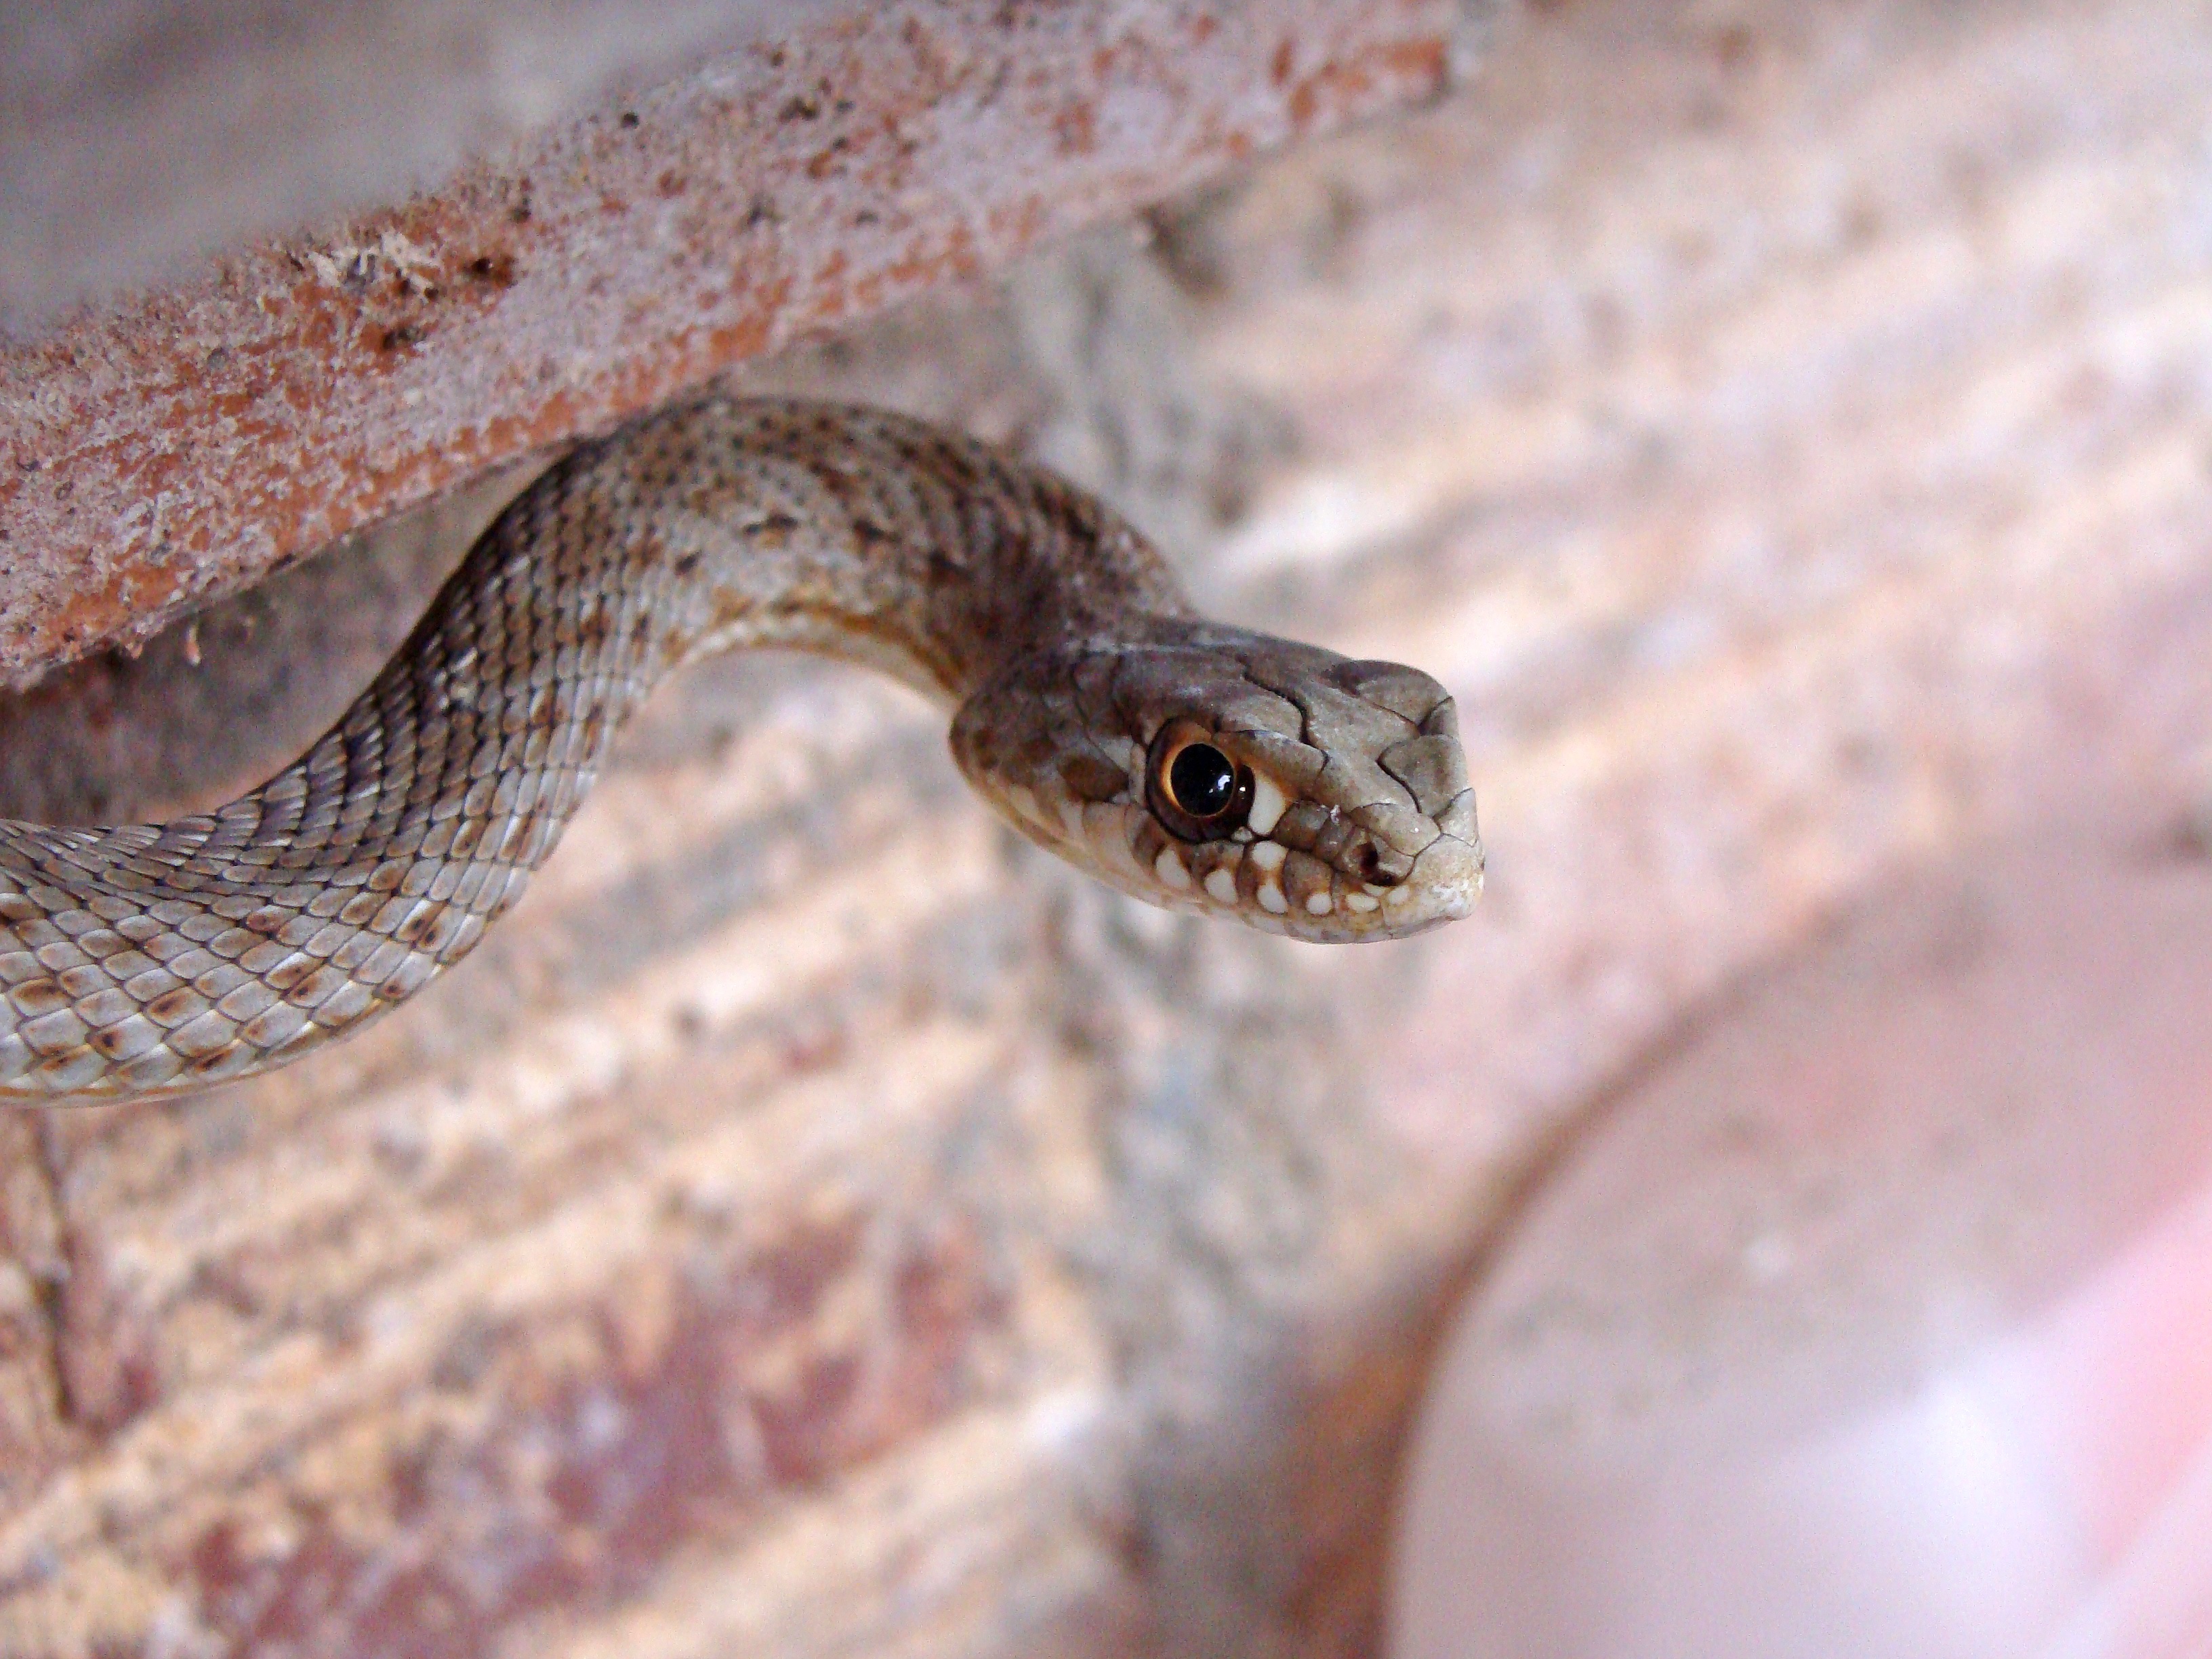
wildlife, reptile, fauna, close up, snake, vertebrate, culebra bastarda, sidewinder, scaled reptile, hognose snake, malpolon monspessulanus